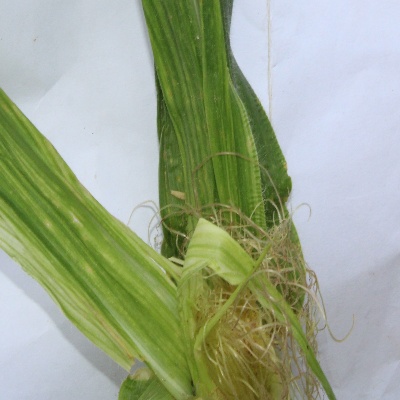
Crop: Maize
Condition: streak virus